2018 UEFA Europa League final

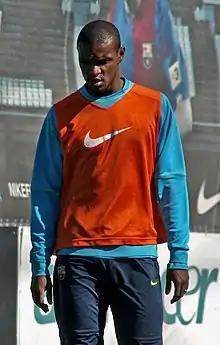
Eric Abidal was named as the ambassador for the final.

The ambassador for the final was former French international Eric Abidal, who played three seasons at Lyon and later won two UEFA Champions League titles with Barcelona.